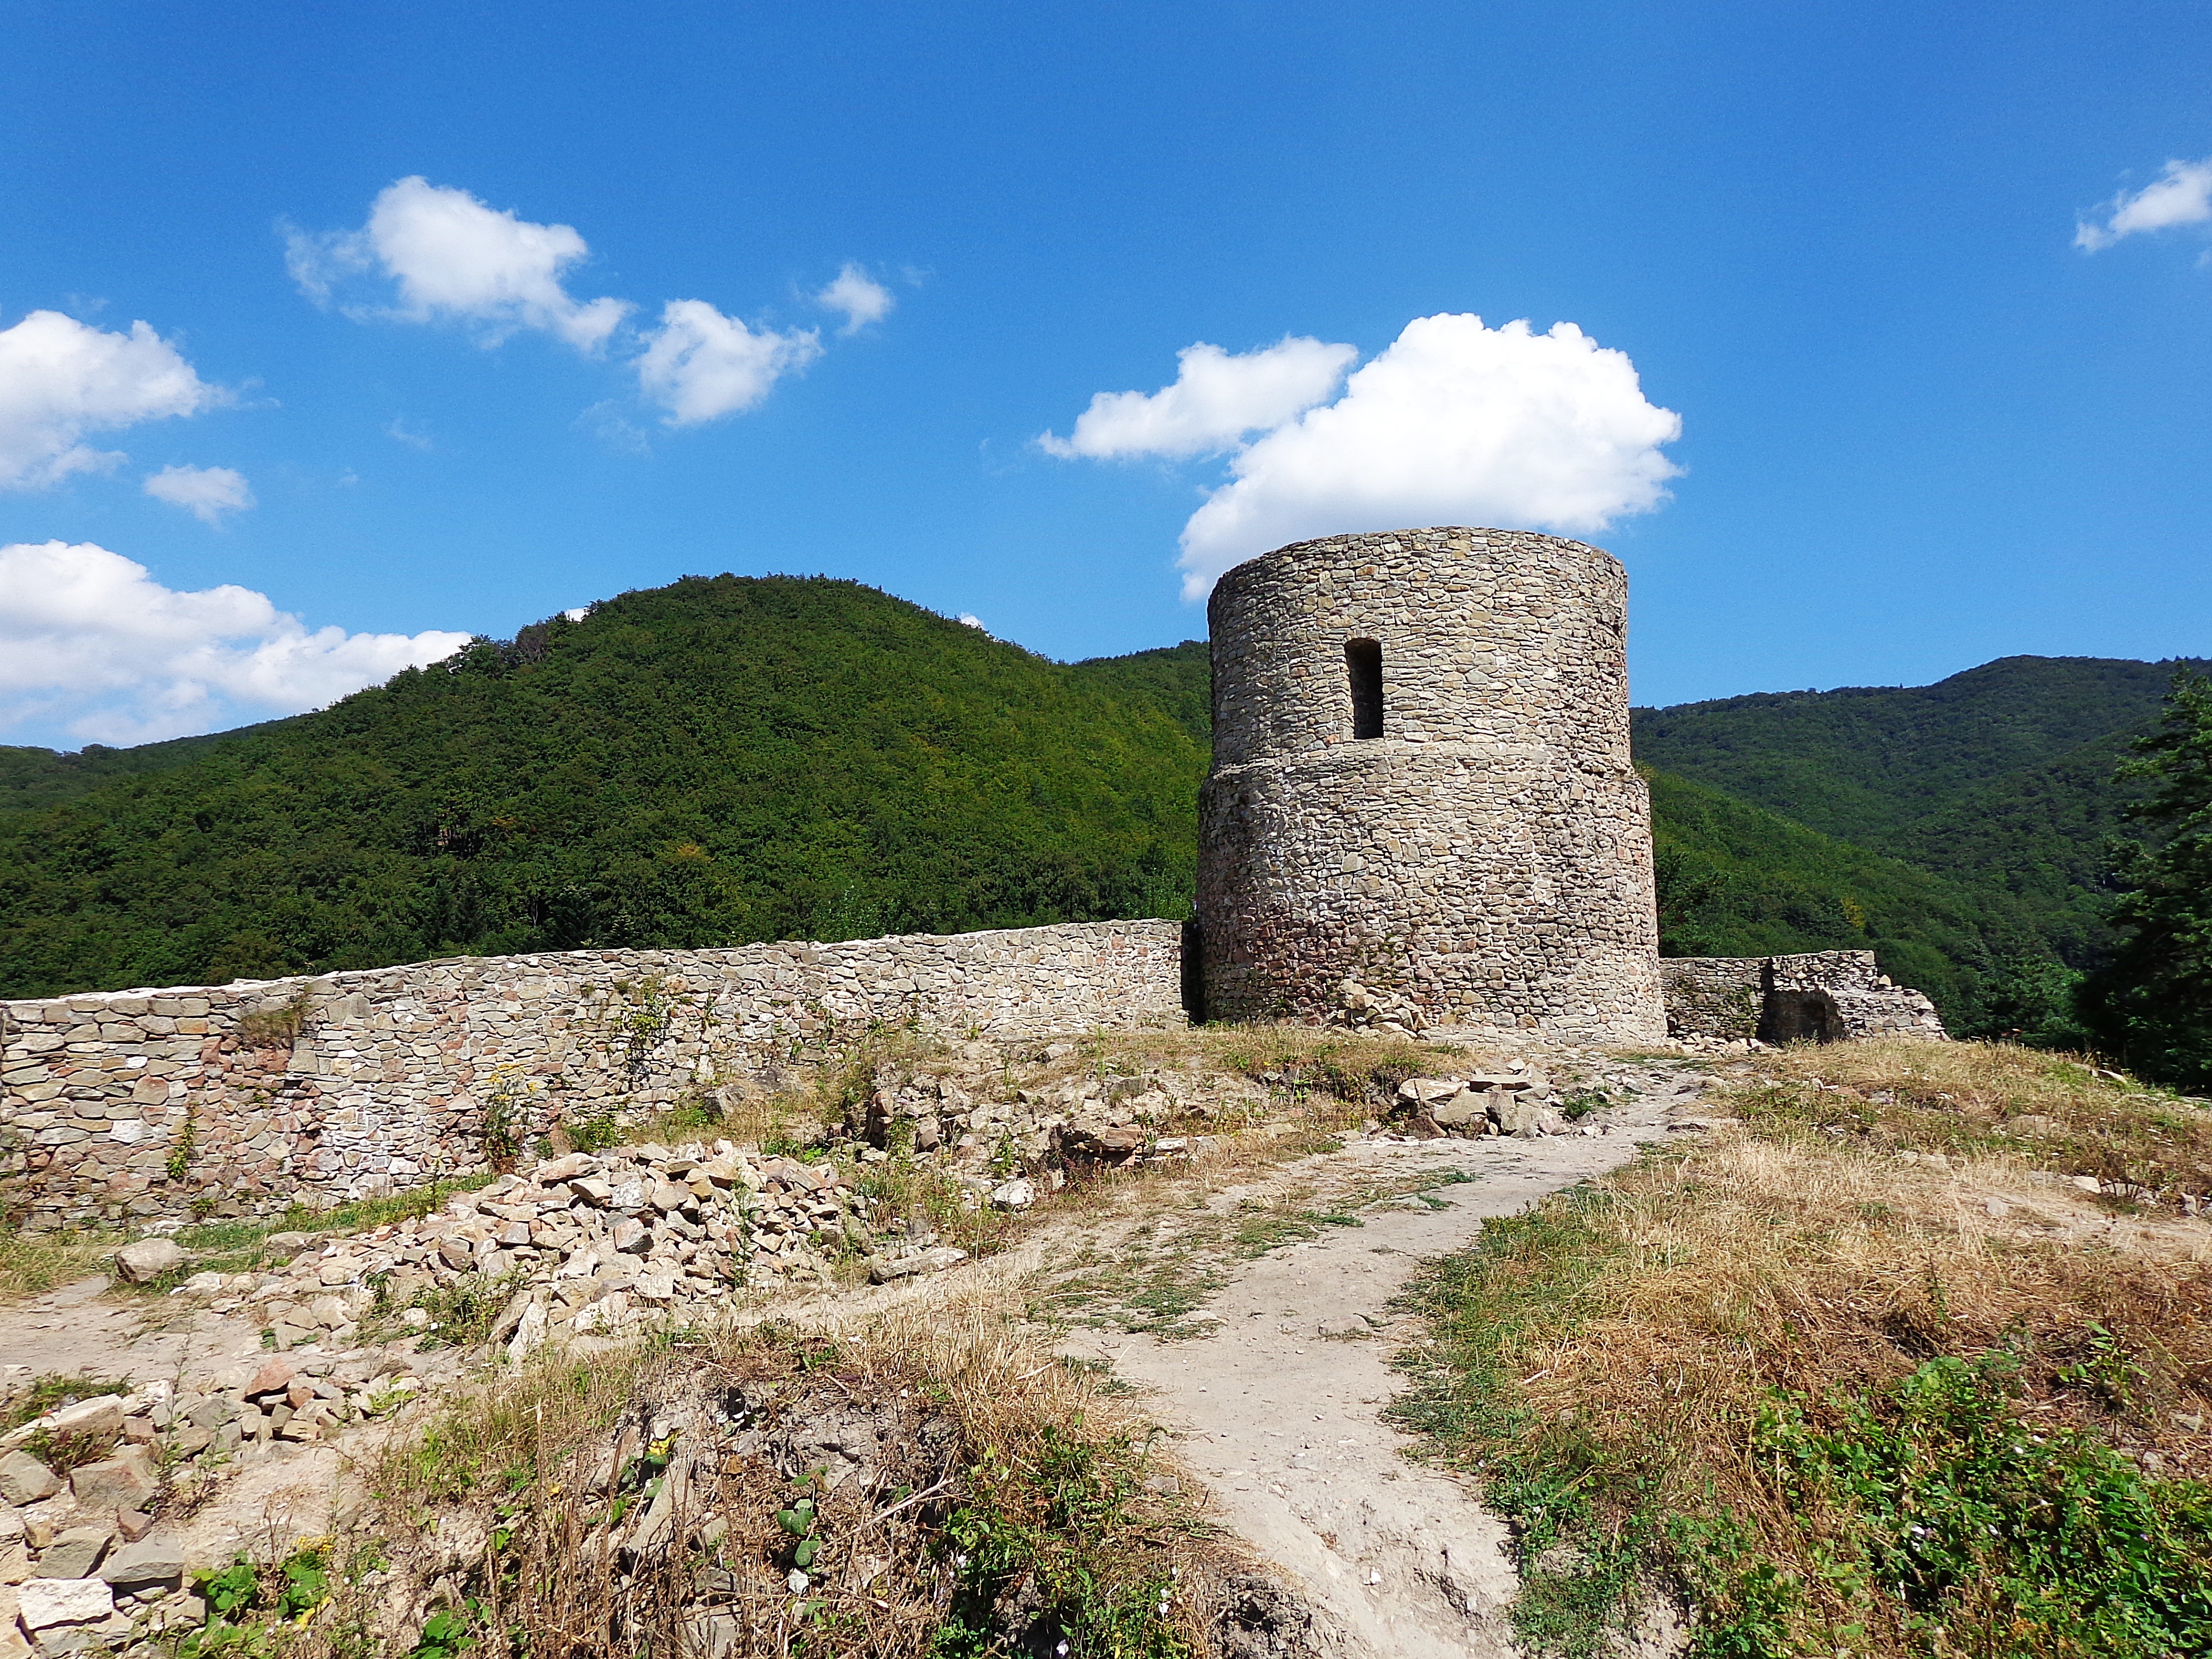
landscape, nature, rock, architecture, house, hill, view, building, stone, monument, travel, holiday, castle, fortification, colorful, tourism, apartment, sunny, tour, holidays, ruins, monastery, poland, plateau, archeology, culture, history, monuments, sharpness, old buildings, the stones, ancient times, sunny day, the ruins of the, archaeological site, unesco world heritage site, historic site, ancient history